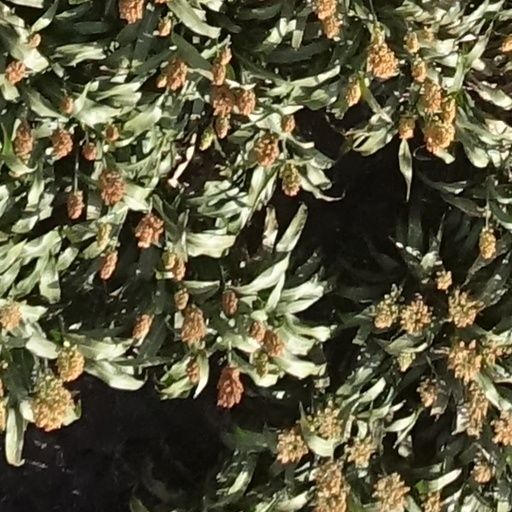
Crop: sorghum